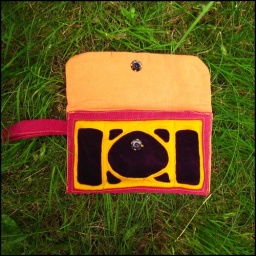
art nouveau design bag in purple and yellow